Jacob Saphir

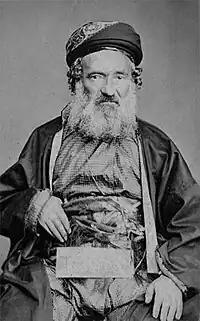
Jacob Saphir

Jacob Saphir (1822–1886), often pronounced Yaakov Sapir, was a 19th-century writer, ethnographer, researcher of Hebrew manuscripts, a traveler and emissary of the rabbis of Eastern European Jewish descent who settled in Jerusalem during his early life.